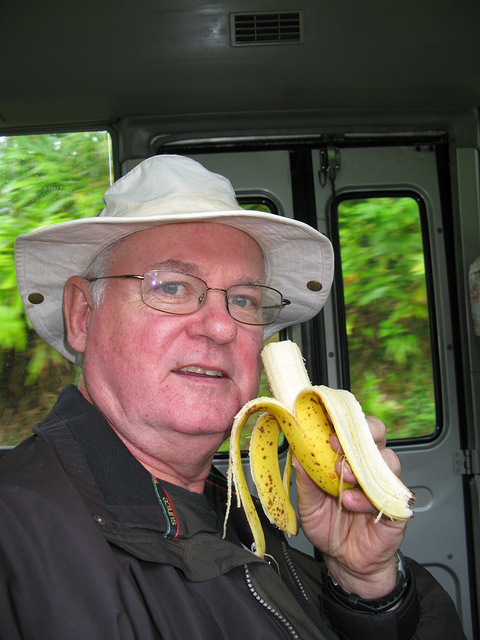
A man on a bus eating a banana